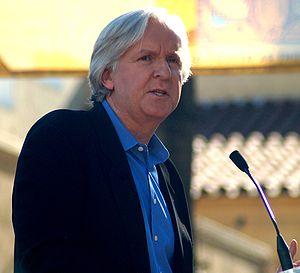
Paramount Pictures Corporation est l'une des plus grandes sociétés de production cinématographique. Elle est issue de la fusion en 1916 de la Famous Players, créée en 1912 par Adolph Zukor, avec la Jesse L. Lasky Feature Play Company et qui absorbent la Paramount Pictures Corporation une petite société fondée en 1914. C'est le plus ancien studio de cinéma américain encore en activité avec Universal Pictures. Filiale du conglomérat ViacomCBS, son siège social se situe sur Melrose Avenue à Hollywood, en Californie au sein des Paramount Studios.
L'épave du Titanic, paquebot de la White Star Line, repose à 3 821 mètres de profondeur dans l'Atlantique Nord à quelques kilomètres de l'endroit où il a sombré le 15 avril 1912 à 2 h 20 du matin. Objet de fantasmes depuis la catastrophe, l'épave est recherchée pendant de nombreuses années. Des projets plus ou moins sérieux sont échafaudés pour tenter de renflouer le navire, mais n'aboutissent pas. Les premières recherches sérieuses débutent à la fin des années 1970 à l'instigation du milliardaire Jack Grimm, mais l'épave reste introuvable. Elle est finalement découverte le 1ᵉʳ septembre 1985 par Robert Duane Ballard dans le cadre d'une mission secrète pour la marine américaine. De nombreuses expéditions s'ensuivent de 1986 à 2010.